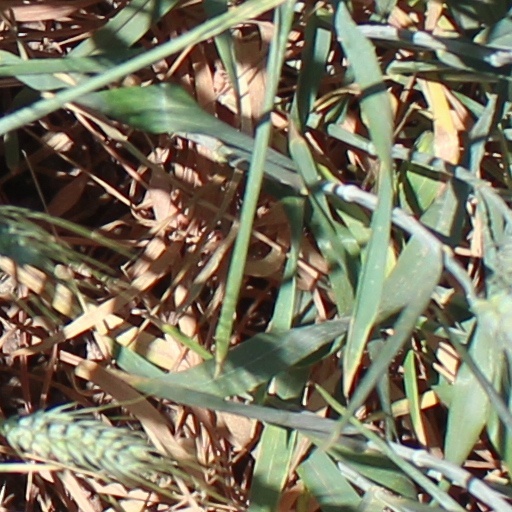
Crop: wheat